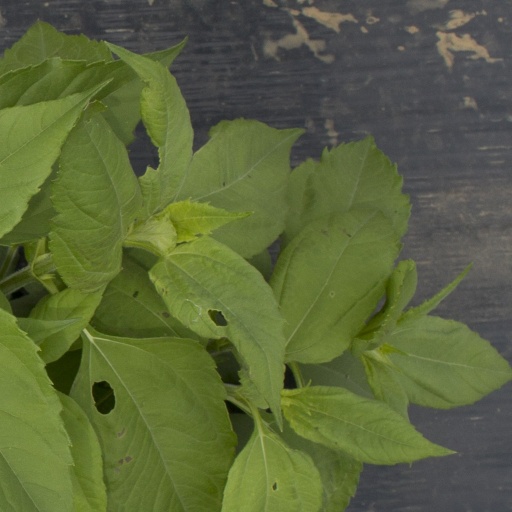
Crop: Jerusalem artichoke